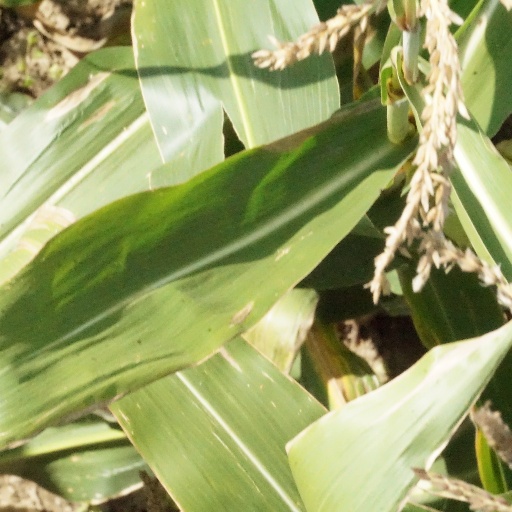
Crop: maize; corn